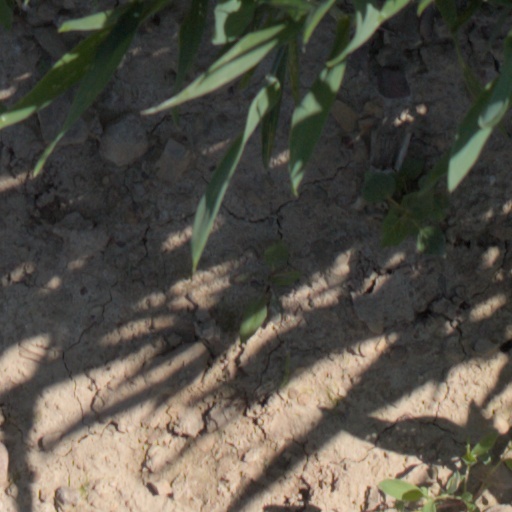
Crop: wheat